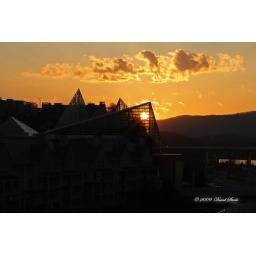
Sunset as seen through the framework of the glass roof of the Tennessee Aquarium in Chattanooga.